Edward Gargan

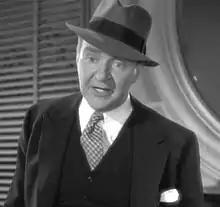
Gargan in "My Man Godfrey", 1936

Gargan was born of Irish parents in Brooklyn, New York. He was the elder brother of actor William Gargan.